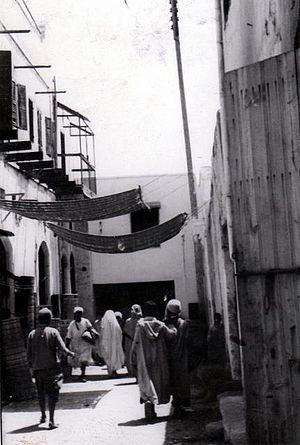
derb à salé
Les Slaouis, natifs de Salé, communément appelées Ahl Sala, sont considérées comme salétines, c'est-à-dire des descendants et héritiers des familles fondatrices d'une ville installée sur la rive occidentale du fleuve Bouregreg, l'un des plus importants fleuves du Maroc qui a de tous temps nourrit le Maroc, les provinces qui en dépendent aux assauts maritimes euro-ottomans, grâce à sa géographie particulière, a longtemps été une ville conservatrice, elle compte ainsi plusieurs familles cherifa affiliées au prophète ou aux marabouts de la ville. Salé est aussi constituée de familles d'origine andalouse qui ont longtemps formé l'aristocratie des deux rives. La « noblesse » de ces familles provient soit d'un élitisme religieux ou des accomplissements de la famille et leur participation significative à l'histoire du pays. Parmi les grandes familles établies à Salé depuis des générations, on peut citer les Hajji, Sbihi, Mrini, Hamdouch, Amar, Benkhadra, Bensaïd, Zouaoui, Chemaou, Alaoui, Kadiri, Laâlou, Maâninou, Zniber, Fennich, Hassouni, El Hanchi, Aouad, Sedrati, Hassar et Naciri.